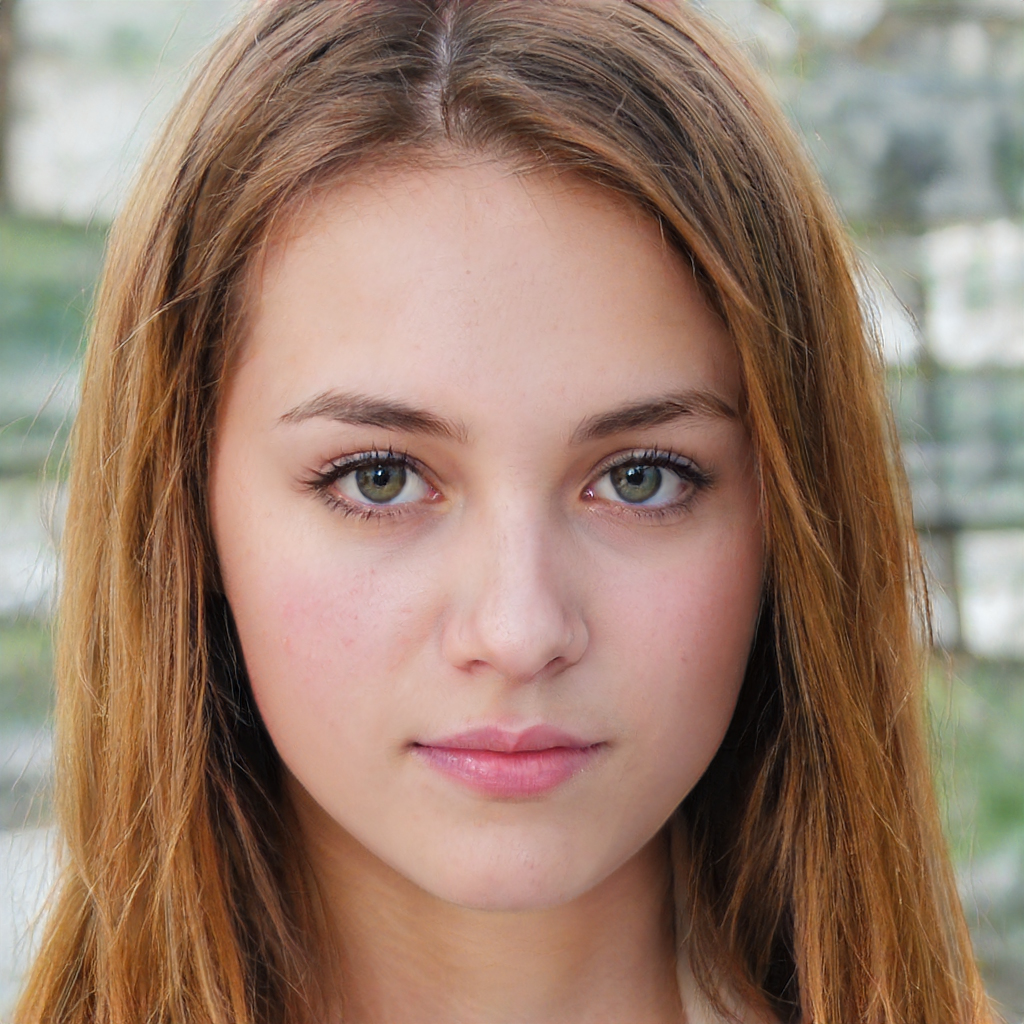
Gender: Female